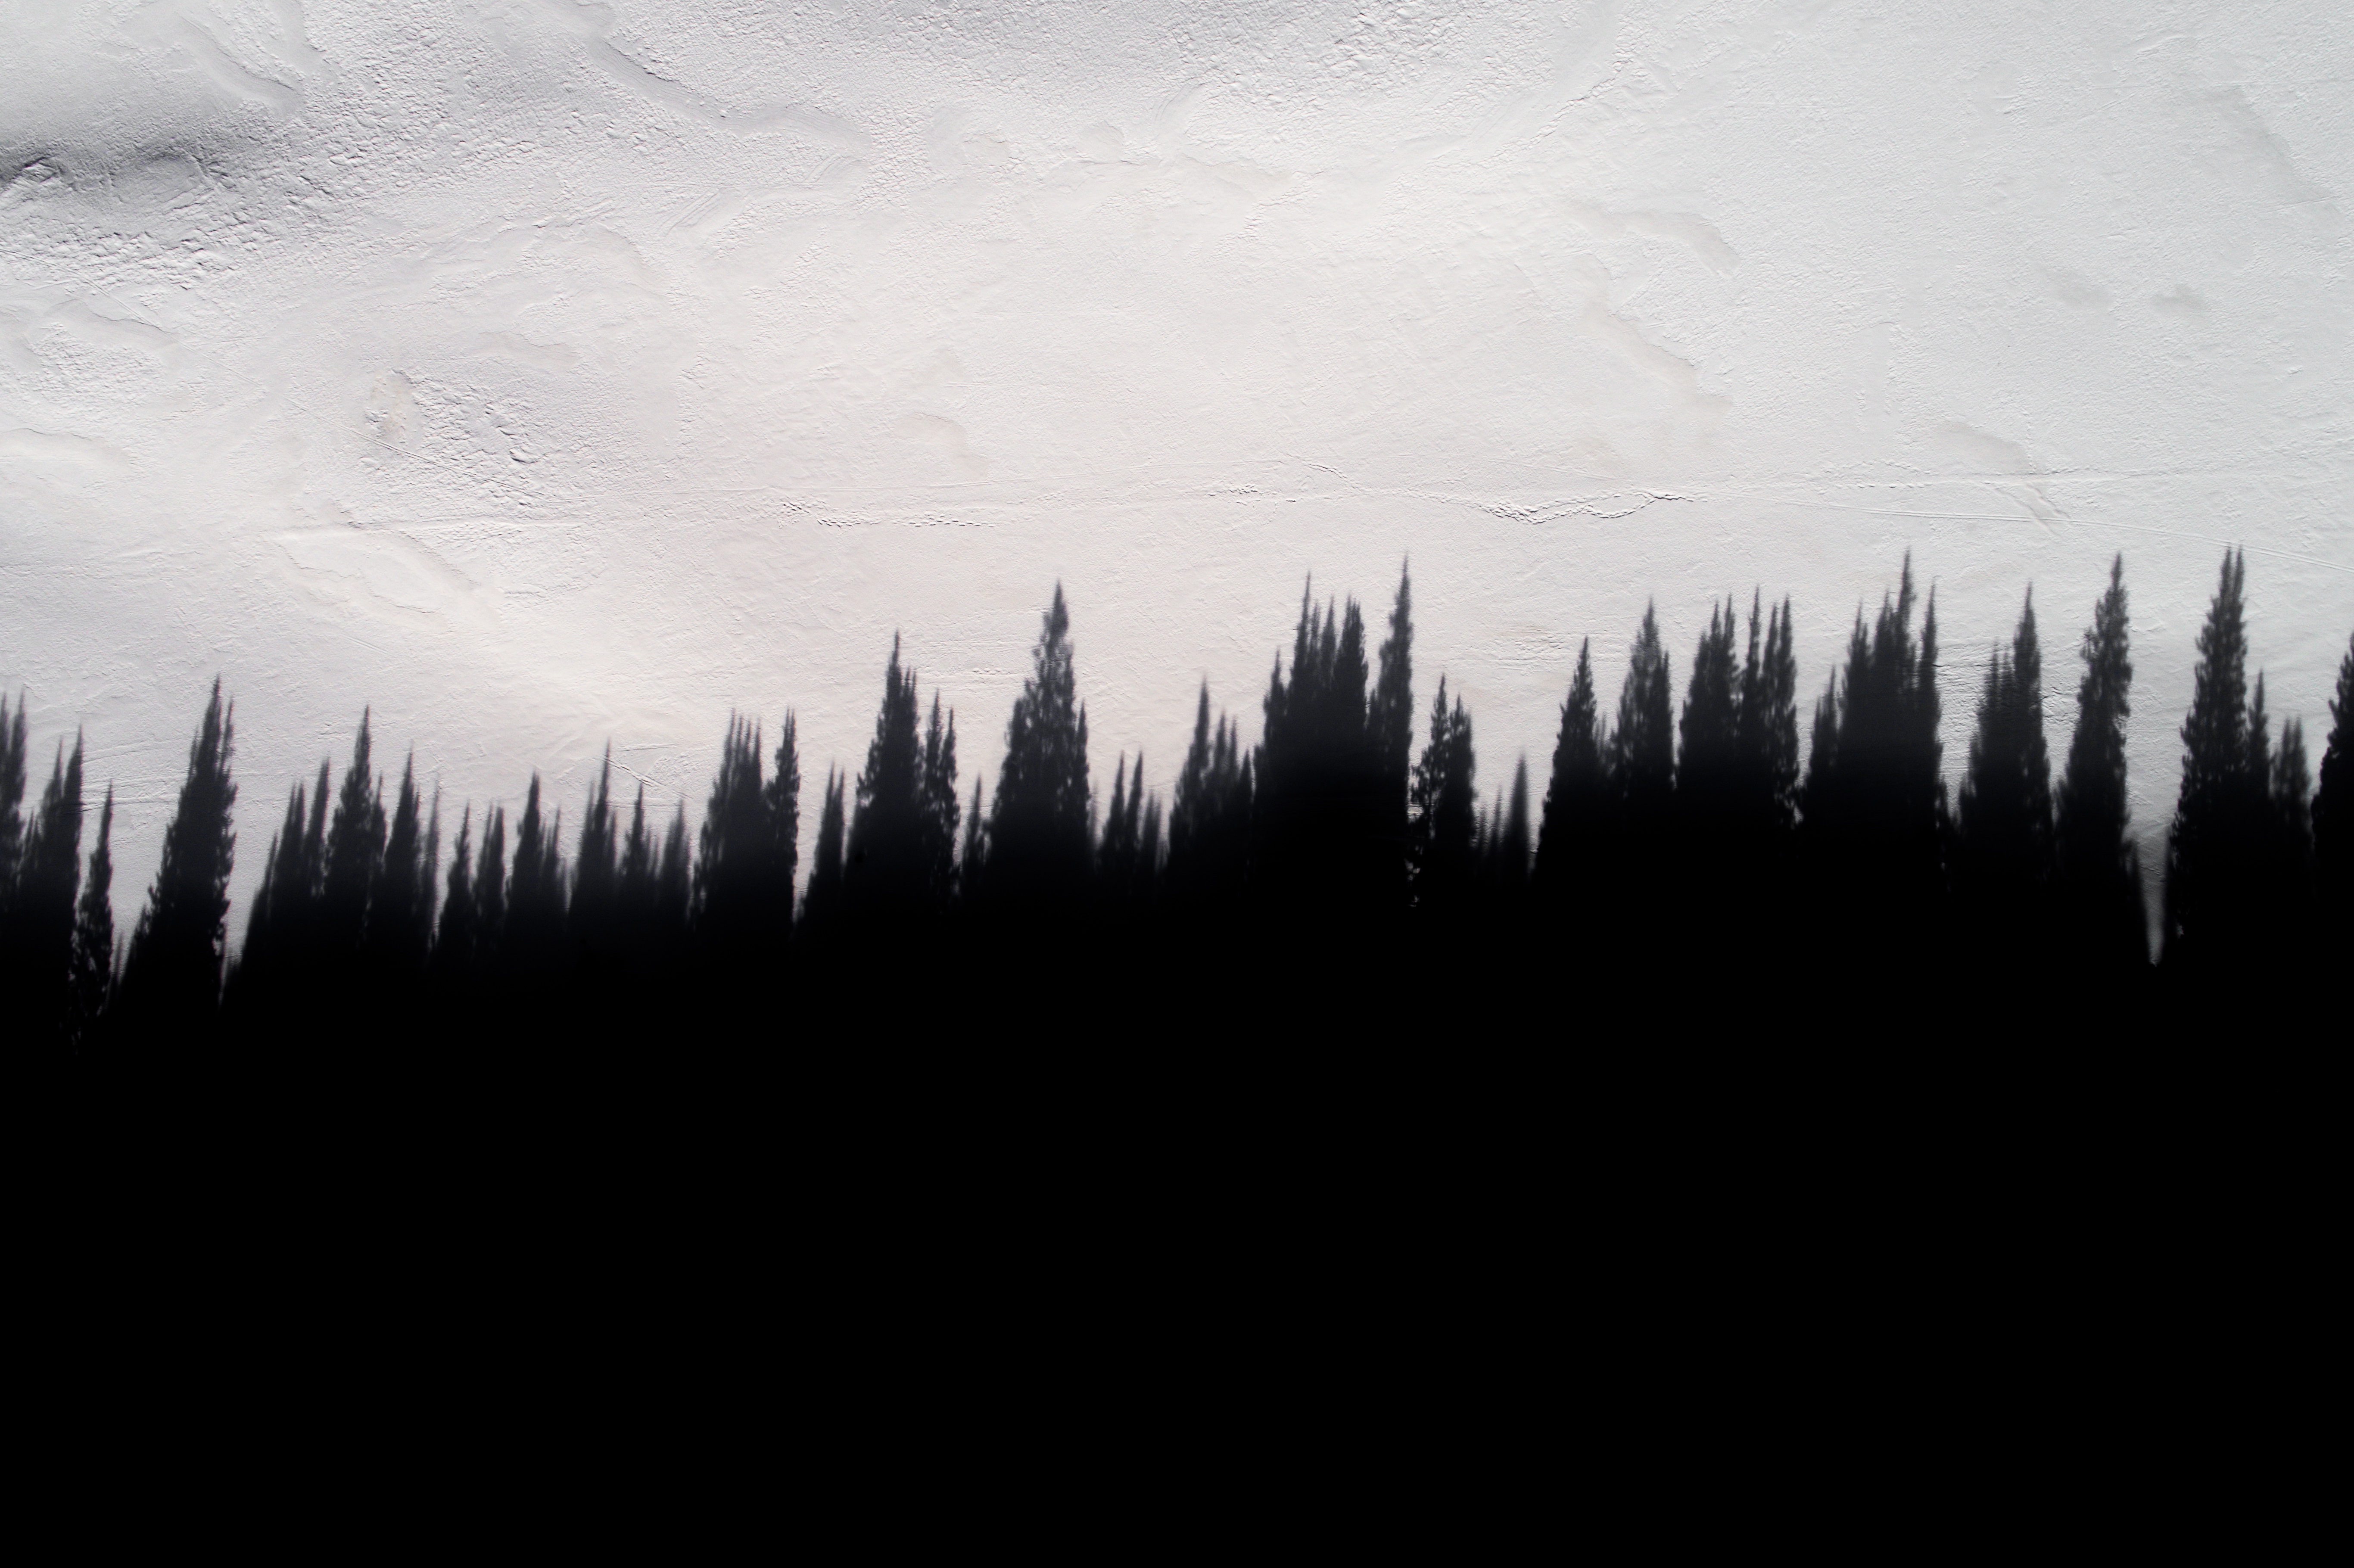
tree, nature, mountain, cloud, black and white, sky, mist, sunlight, morning, dawn, atmosphere, weather, darkness, monochrome, monochrome photography, atmospheric phenomenon